Nantes

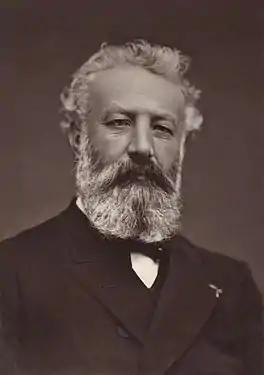
Jules Verne, born in Nantes in 1828

Nantes has several large sports facilities. The largest is the Stade de la Beaujoire, built for UEFA Euro 1984. The stadium, which also hosted matches during the 1998 FIFA World Cup and the 2007 Rugby World Cup, has 37,473 seats. The second-largest venue is the Hall XXL, an exhibition hall on the Stade de la Beaujoire grounds. The 10,700-seat stadium was selected as a venue for the 2017 World Men's Handball Championship. Smaller facilities include the 4,700-seat indoor Palais des Sports, a venue for EuroBasket 1983. The nearby Mangin Beaulieu sports complex has 2,500 seats and Pierre Quinon Stadium, an athletics stadium within the University of Nantes, has 790 seats. La Trocardière, an indoor 4,238-seat stadium, is in Rezé. The Erdre has a marina and a centre for rowing, sailing and canoeing, and the city has six swimming pools.